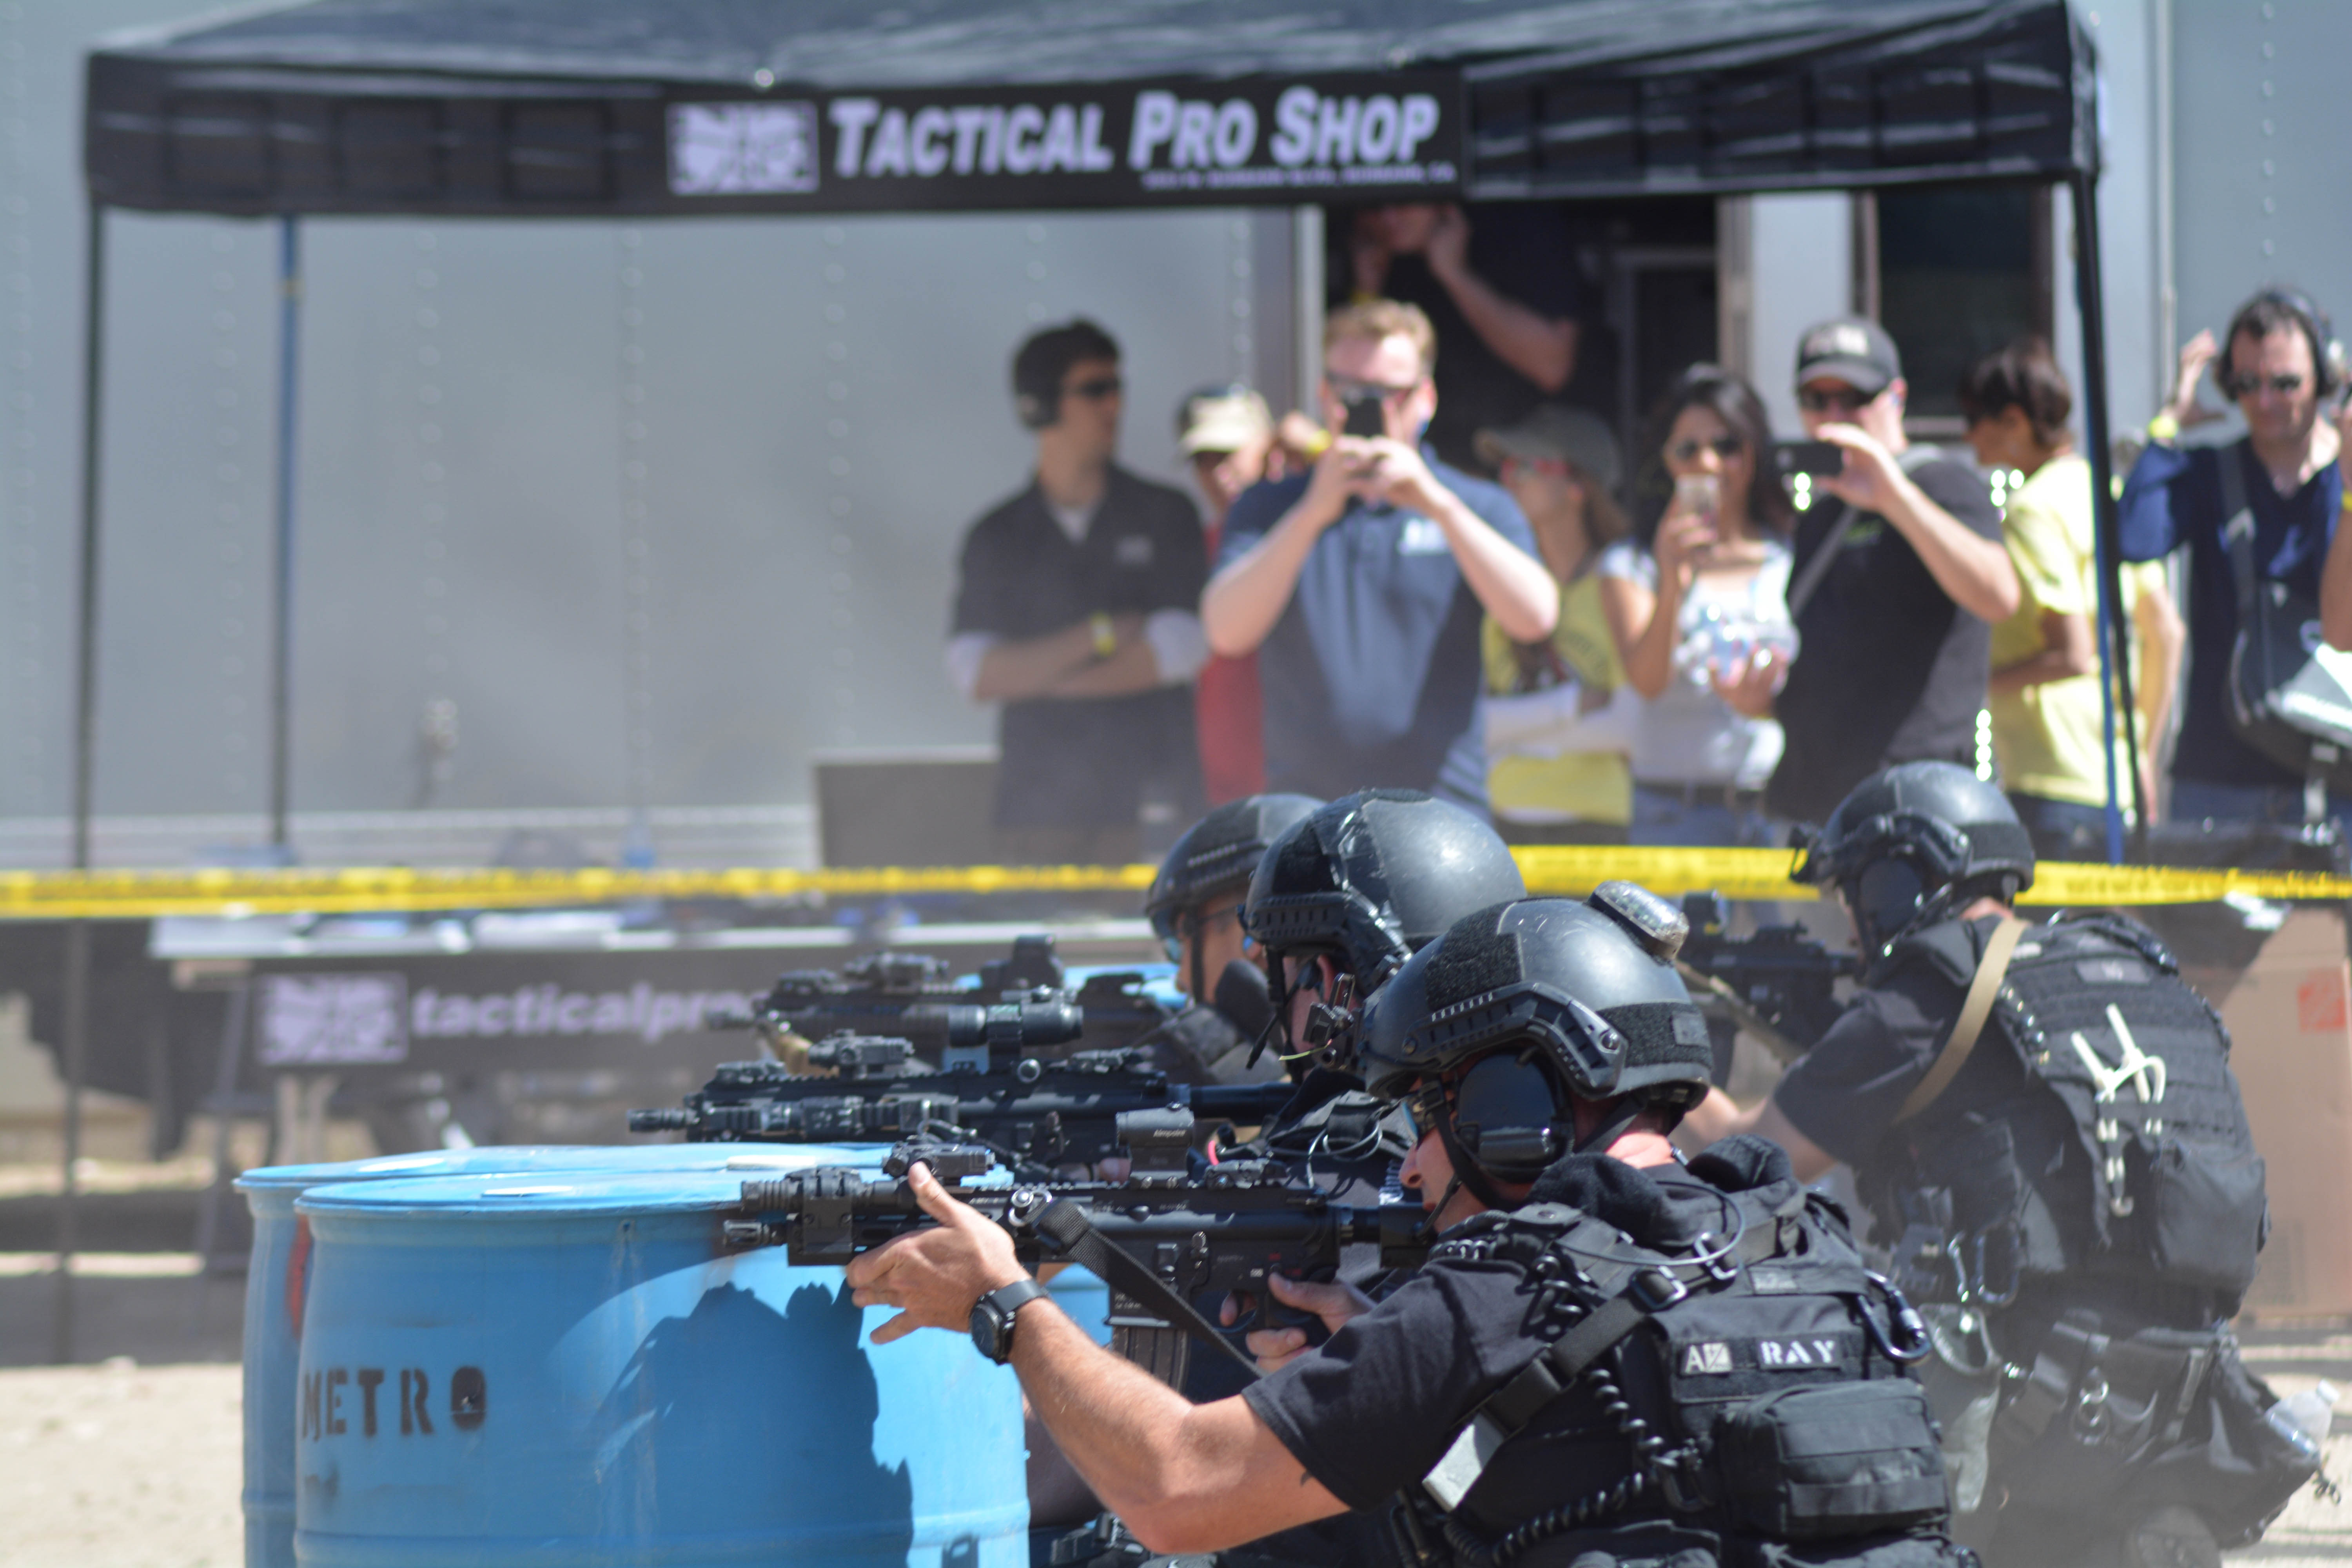
car, recreation, vehicle